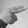
ASL letter: H